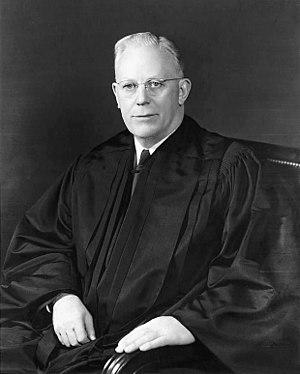
La Commission présidentielle sur l'assassinat du président Kennedy, connue sous le nom de Commission Warren, est une commission présidentielle américaine créée par un décret du président Lyndon Johnson du 29 novembre 1963 pour enquêter sur les circonstances de l'assassinat du président Kennedy intervenu 7 jours plus tôt.
Cette liste non exhaustive répertorie les personnalités nées à Los Angeles, dans l'État de la Californie, États-Unis, en suivant un classement par ordre chronologique. Pour chaque personnalité sont donnés le nom, l'année de naissance, l'année de décès le cas échéant, précision du quartier et la qualité ou profession.
Earl Warren est un juriste et un homme politique américain, trentième gouverneur de Californie, candidat républicain à la vice-présidence des États-Unis en 1948 et enfin quatorzième président de la Cour suprême des États-Unis. Il est généralement considéré comme l'un des juges et des dirigeants politiques les plus influents de la Cour suprême de l'histoire des États-Unis.